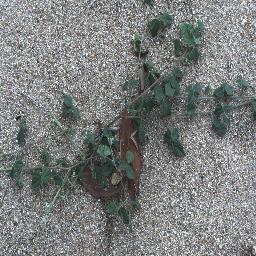
Label: negative